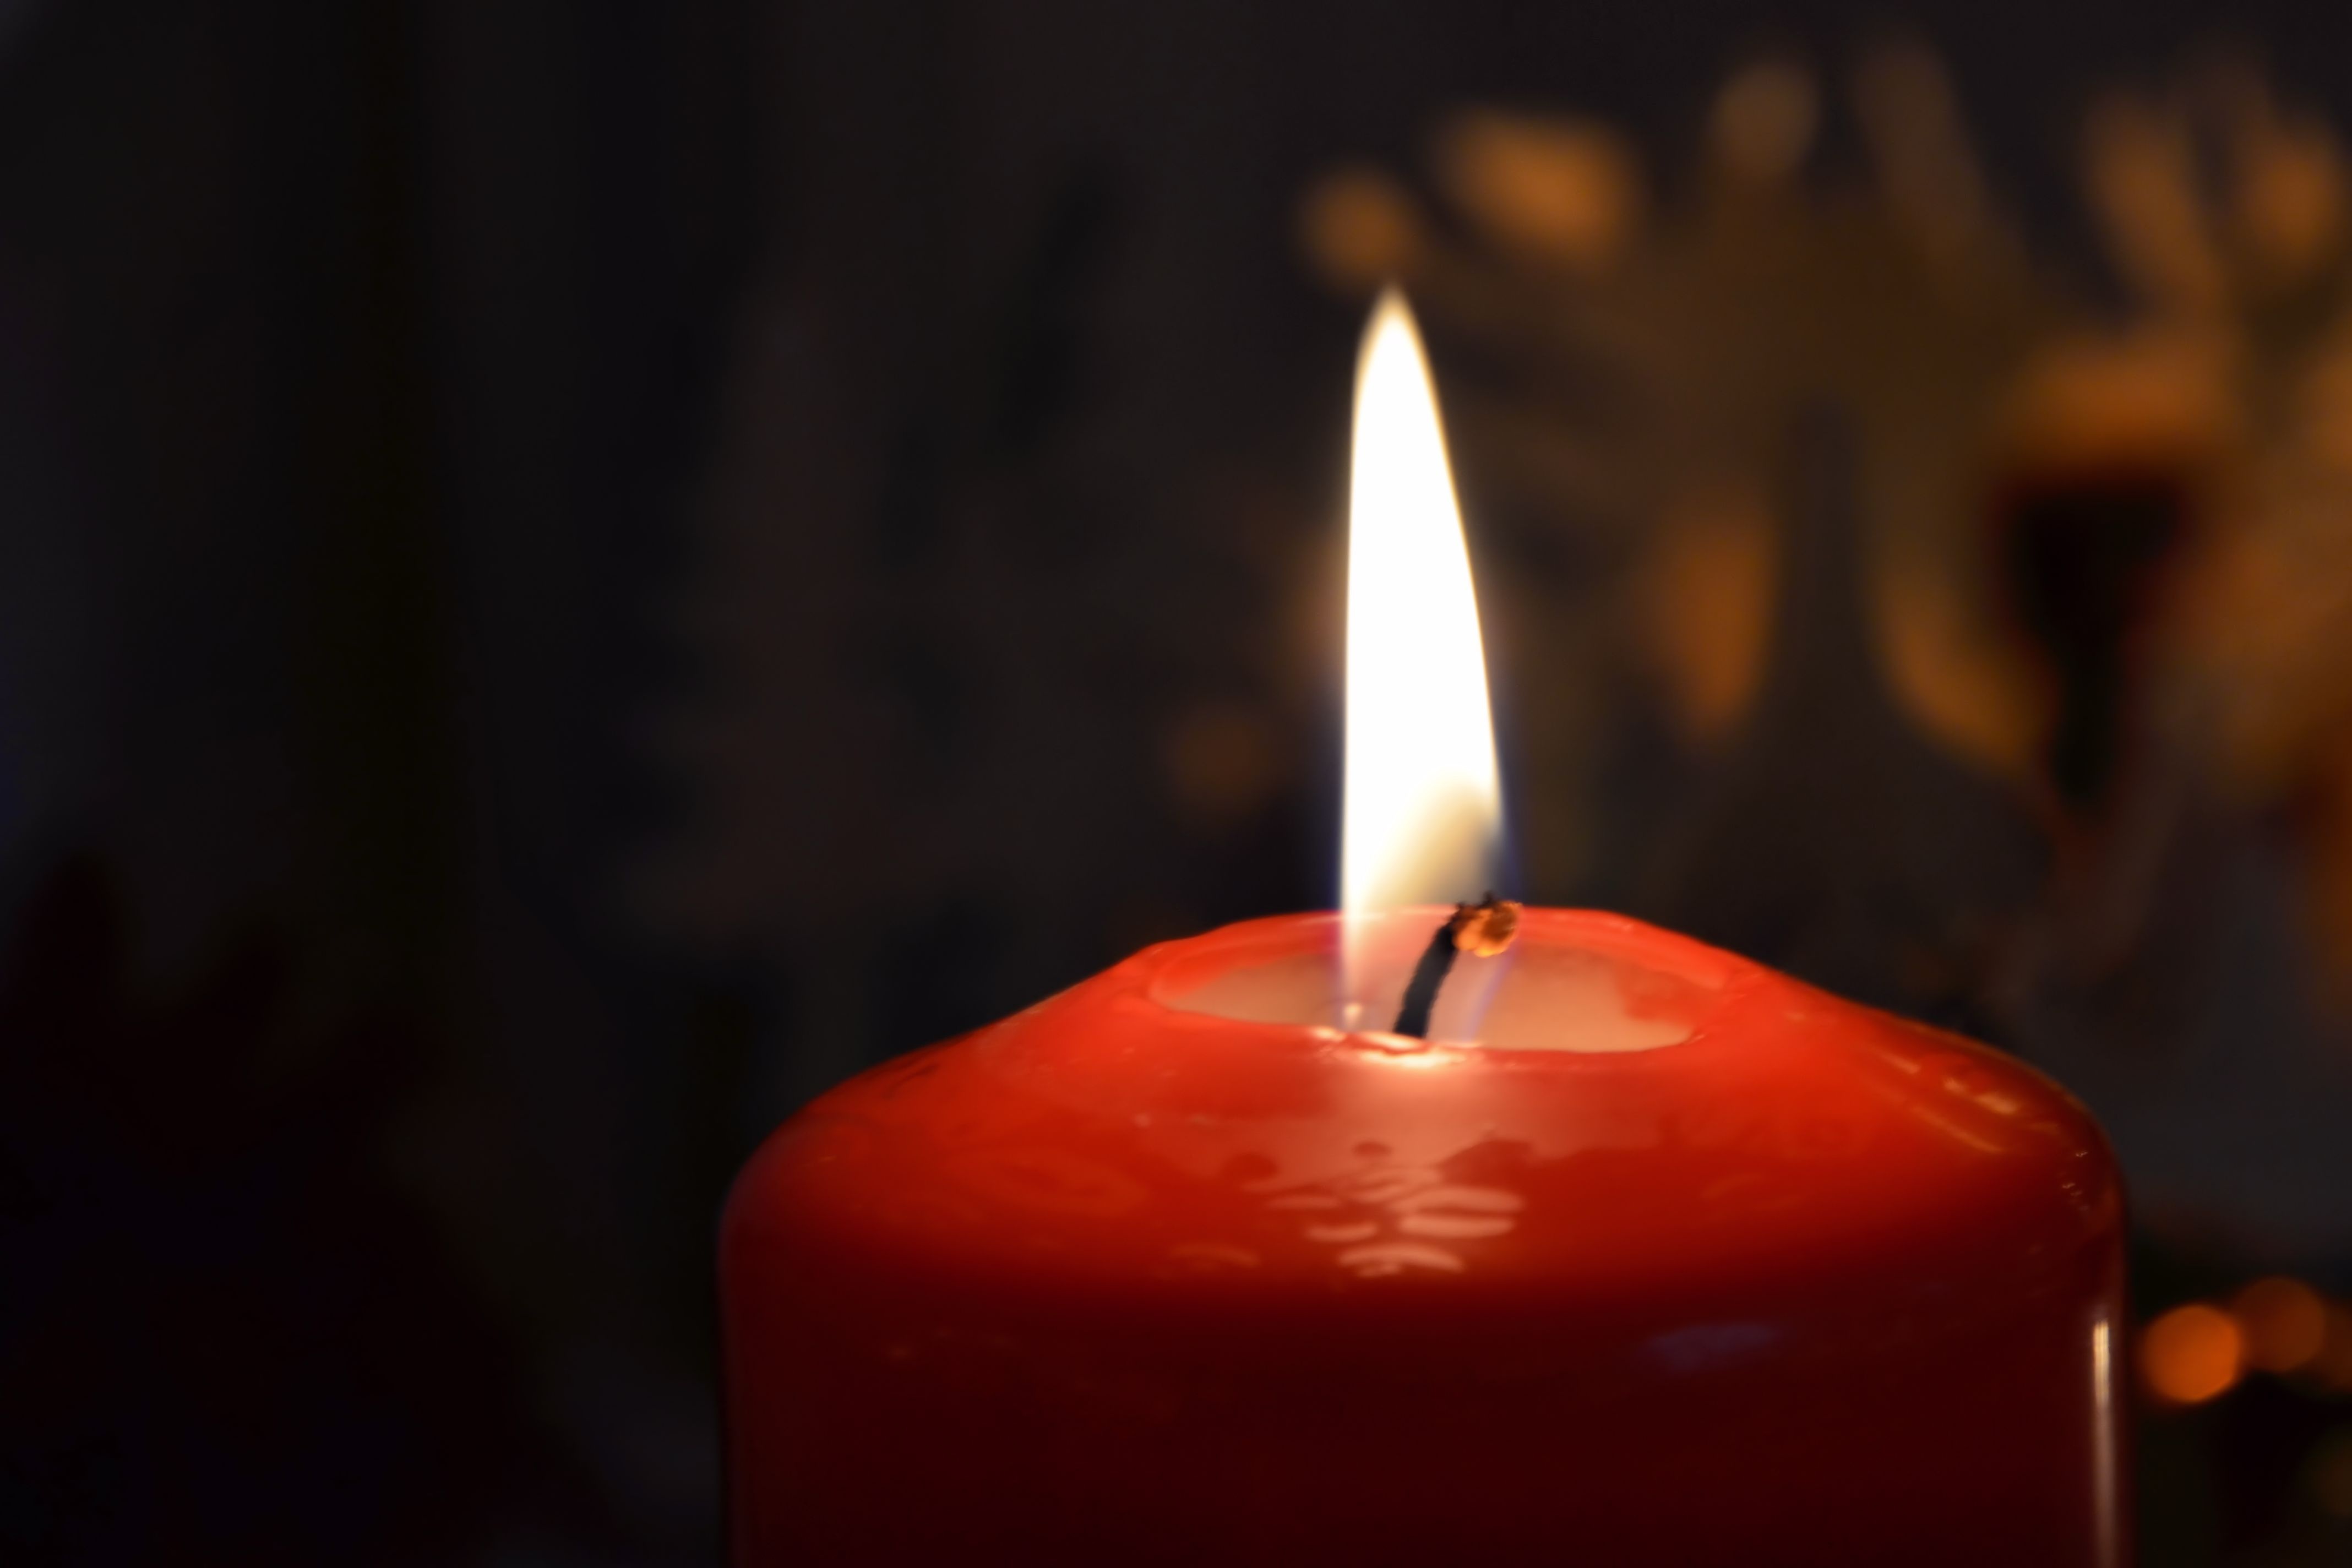
light, flame, darkness, candle, lighting, burn, cool image, cool photo, mood, candlelight, wax, macro photography, still life photography